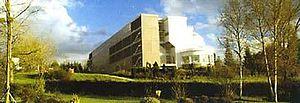
Centre de Rééducation Fonctionnelle de Plémet
Le Centre hospitalier du Centre Bretagne est un centre hospitalier du Morbihan et des Côtes-d'Armor, né de la fusion du centre hospitalier de Pontivy et du Centre Hospitalier Intercommunal de Plémet-Loudéac le 1ᵉʳ janvier 2005.